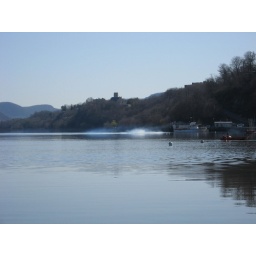
A diesel powered brdge erection boat used by the Academy just started up and billows white exhaust